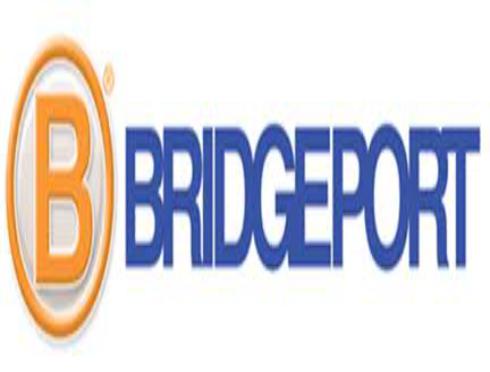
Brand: BridgePort
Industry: Electronic